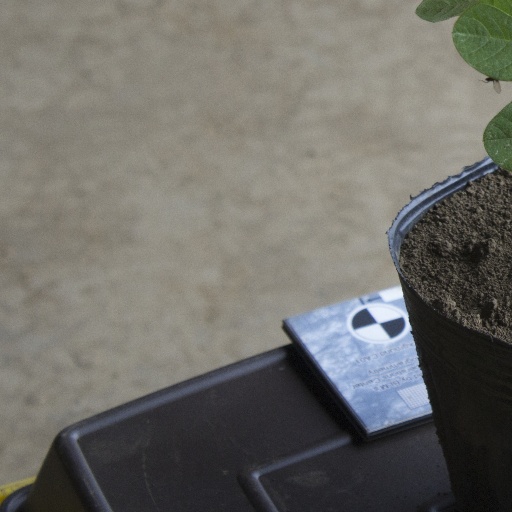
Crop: soybean